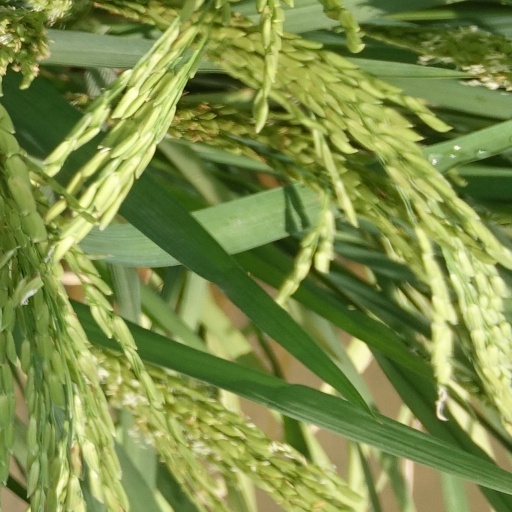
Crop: rice